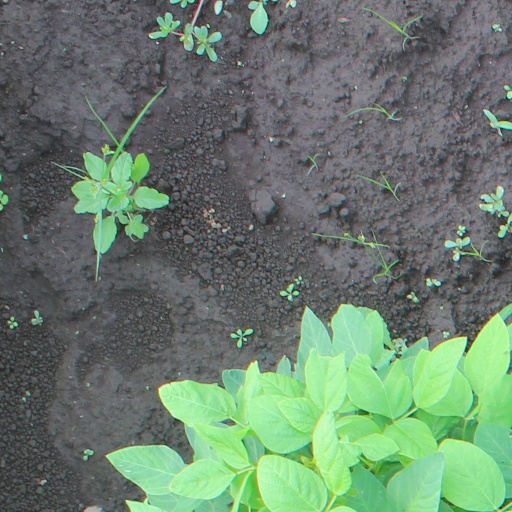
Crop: soybean